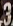
Number: 3